Ambrogio Morelli

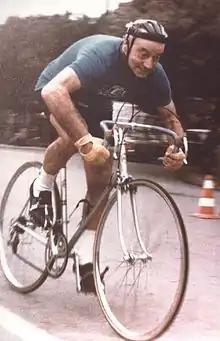
Ambrogio Morelli in 1985

Ambrogio Morelli (4 September 1905, in Nerviano – 10 October 2000, in Nerviano) was an Italian professional road bicycle racer.